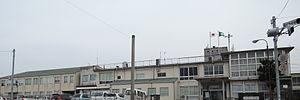
Kurate est un bourg du district de Kurate, dans la préfecture de Fukuoka, au Japon.